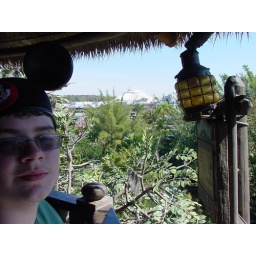
High in the tree house